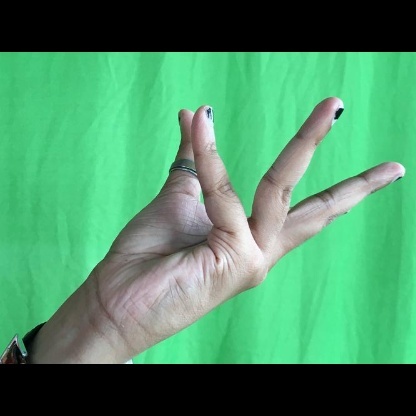
Mudra: Alapadmam